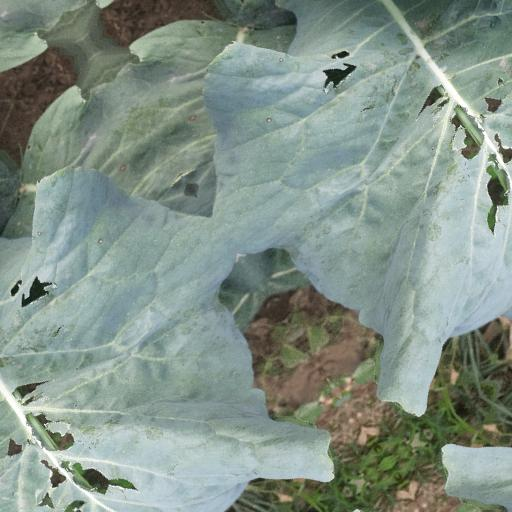
Label: Black Rot